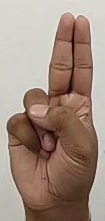
ASL sign: U